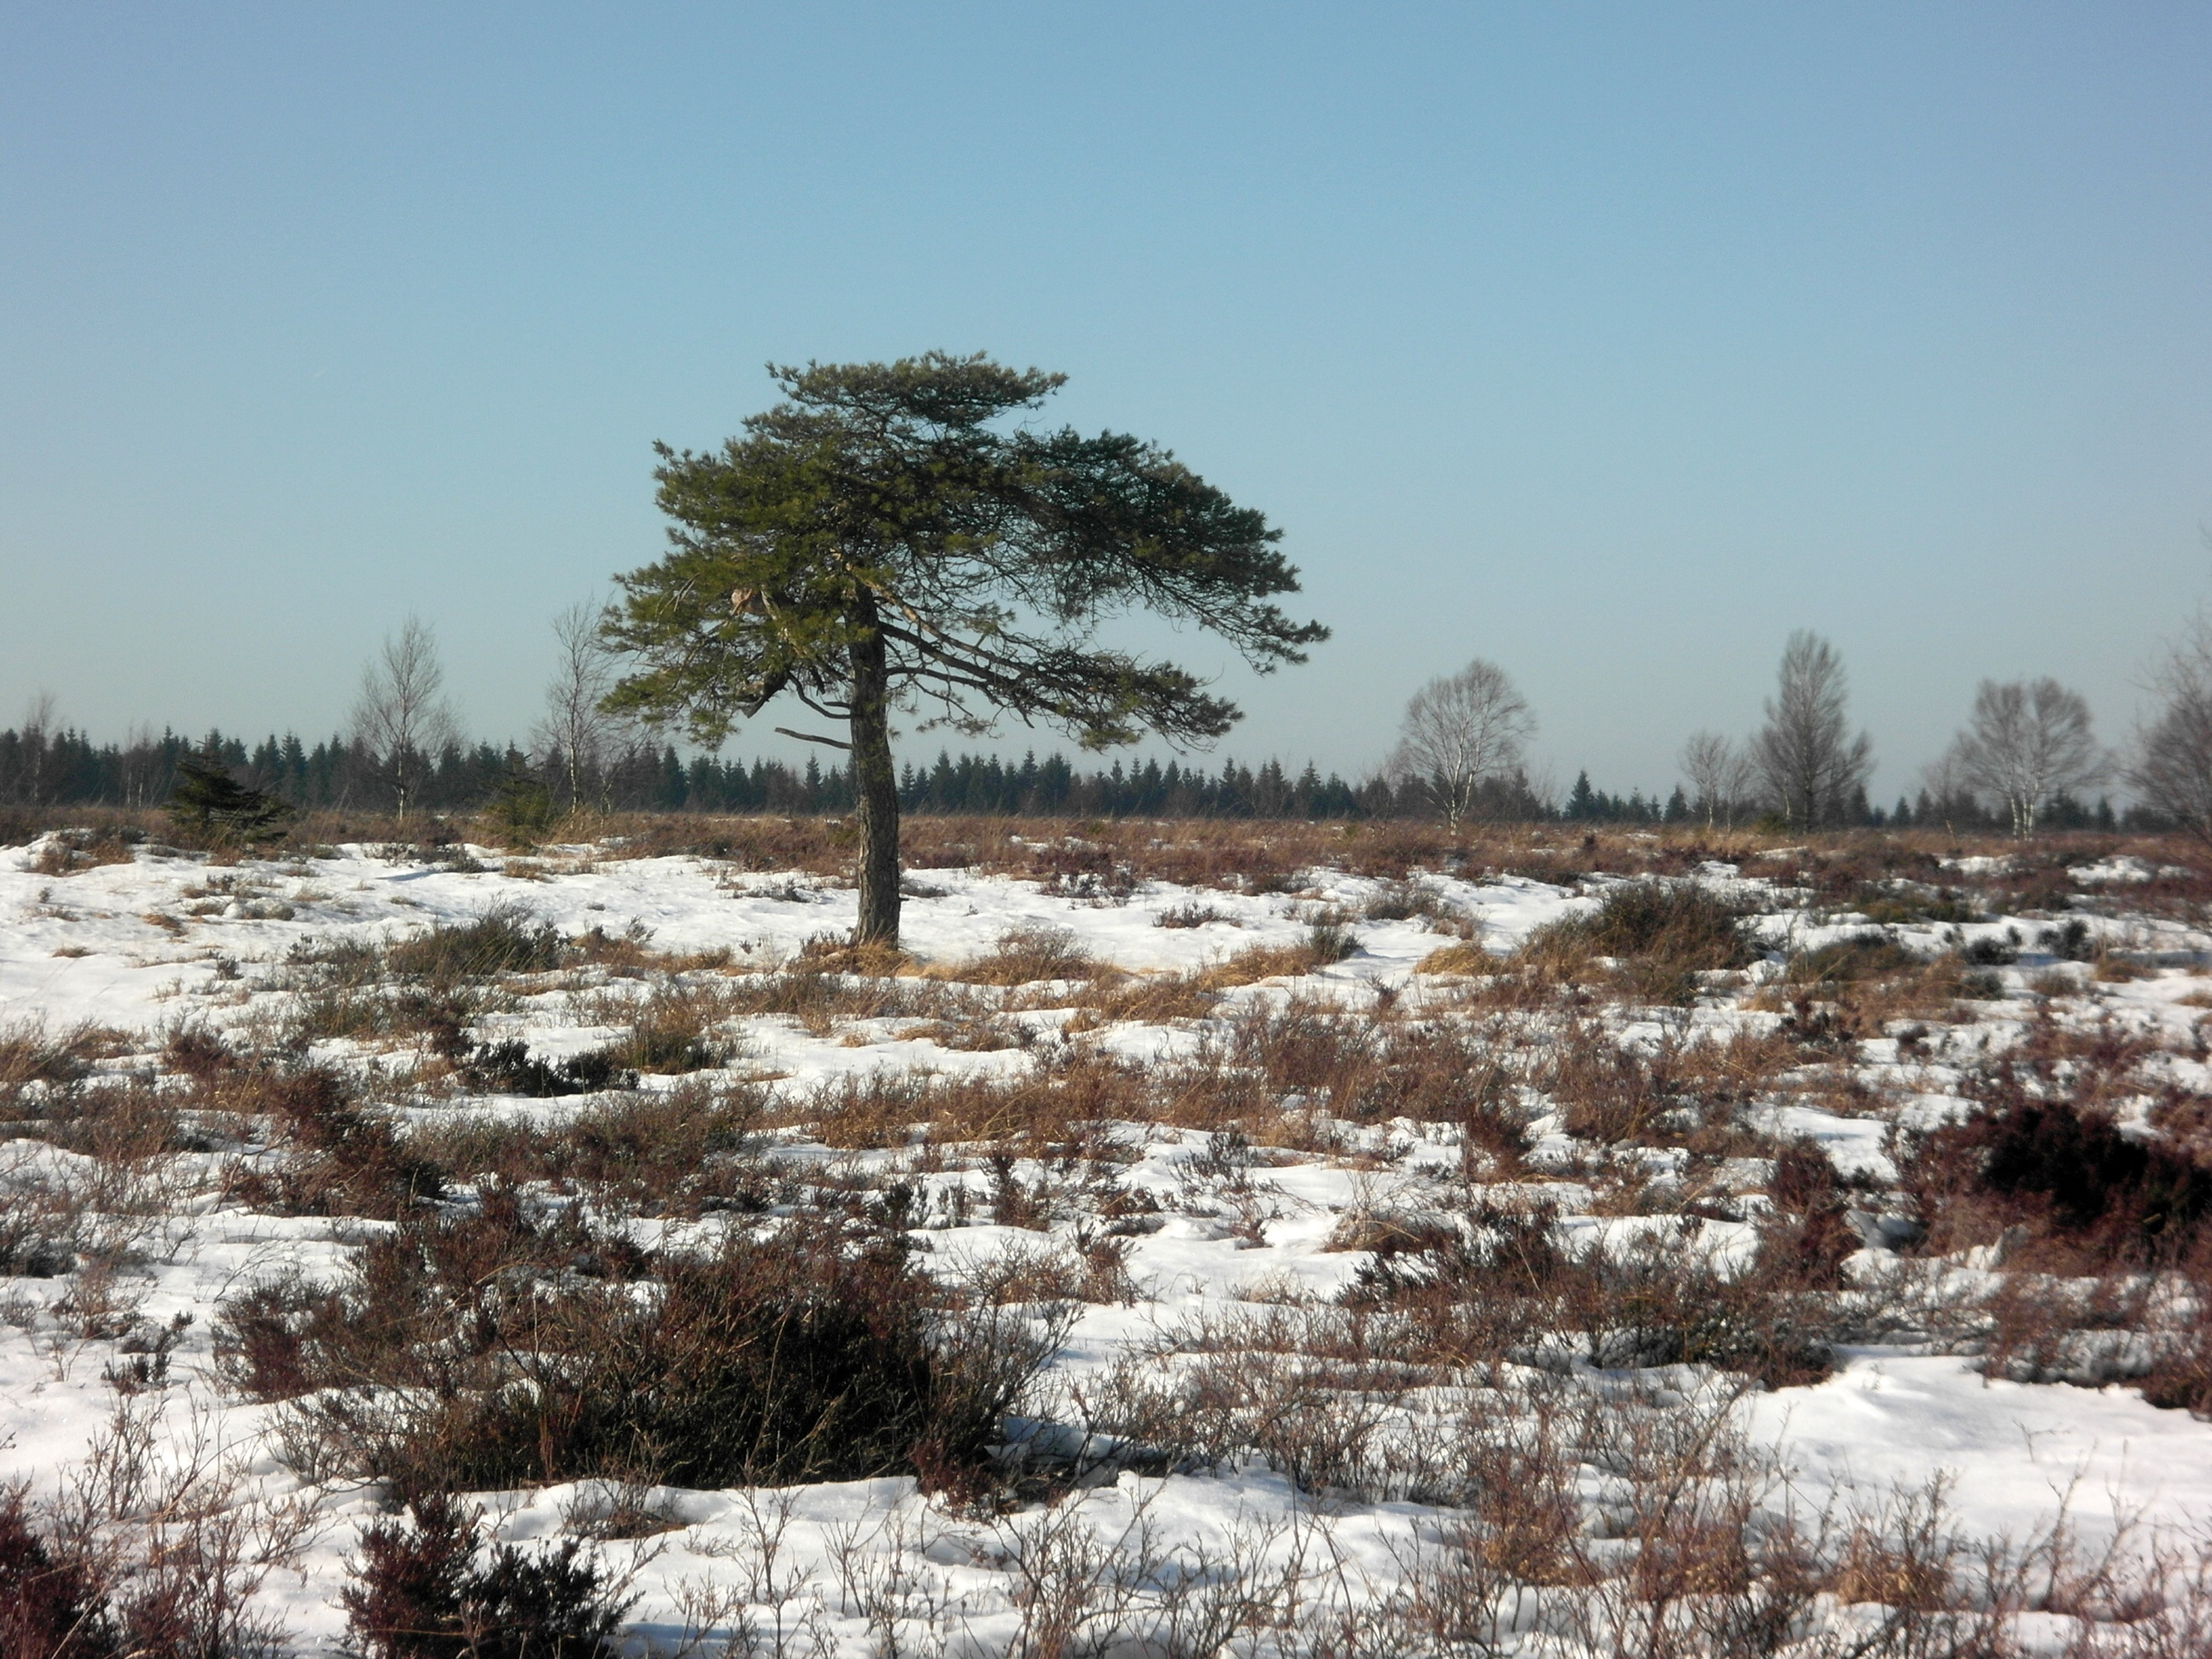
landscape, tree, wilderness, snow, winter, sky, frost, weather, season, drawing, plateau, wide, hell, habitat, ecosystem, moorland, tundra, biome, natural environment, woody plant, high fens